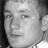
Emotion: neutral